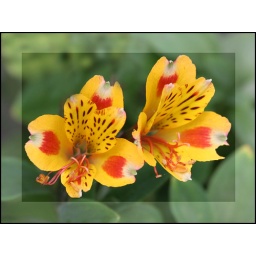
Alstromeria yellow red in our garden